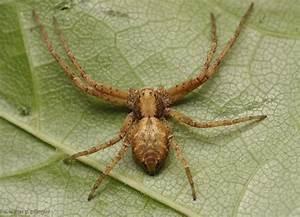
spider